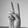
ASL letter: V